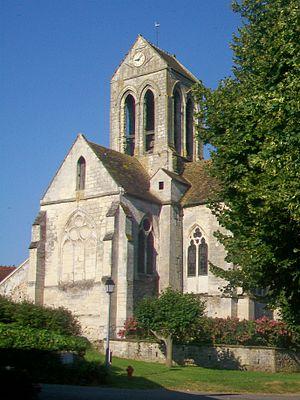
Le chevet et le clocher, depuis l'est.
L'église Saint-Germain-de-Paris est une église catholique paroissiale située à Cléry-en-Vexin, en France. Elle se compose de deux ensembles architecturaux relativement homogènes et bien conservés. L'un remonte au début du XIIIᵉ siècle et se compose du transept, du clocher en bâtière central et du chœur carré ; l'autre remonte au XVIᵉ siècle et comporte la nef avec ses bas-côtés. Commencé dans un style encore purement gothique flamboyant, le bas-côté sud présente déjà des finitions dans le style de la Renaissance. Les richesses de l'église sont son élégant clocher, qui a peut-être inspiré celui d'Auvers-sur-Oise, le portail occidental richement sculpté dans le style gothique flamboyant, les belles voûtes d'ogives d'origine de la croisée du transept, du croisillon nord et du chœur, et la curieuse ornementation des trois voûtes de la nef. L'église est classée monument historique depuis 1929. Elle est affiliée au secteur pastoral du Vexin ouest avec siège à Magny-en-Vexin, et les messes dominicales n'y sont célébrées plus qu'irrégulièrement, deux fois par an.